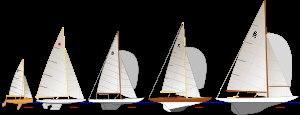
Aux Jeux olympiques d'été de 1948 à Londres, cinq manifestations de régates de voile ont été concourues.